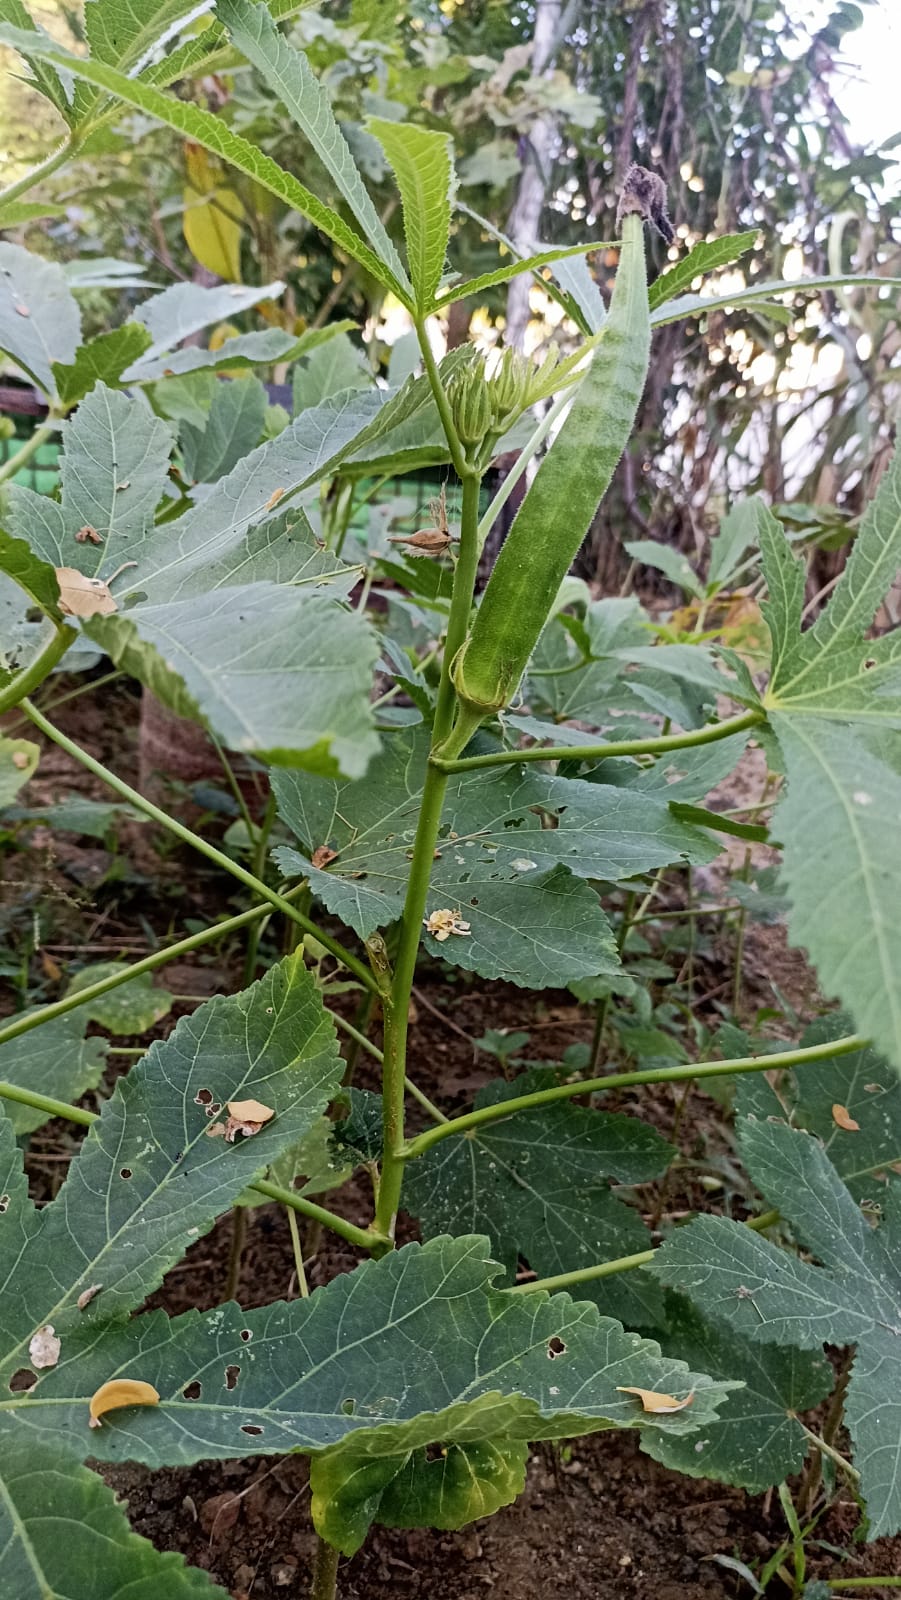
Label: Mature